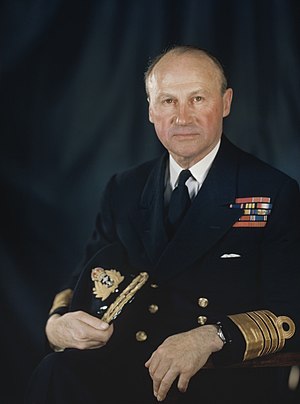
Bertram Ramsay
Admiral Sir Bertram Home Ramsay, KCB KBE MVO, var britisk admiral under 2. verdenskrig. Han var en vigtig bidragsyder inden for amfibiekrigsførelse.